Annie Buller

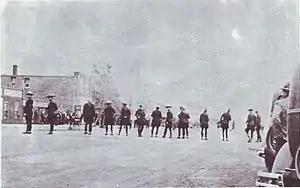
Photo from the Estevan Riot, which Buller supported (1931)

Throughout the 1920s, Buller worked as a union organizer and traveled extensively throughout Canada organizing the needle trades and supporting miners and steel workers. In 1931, she led a general strike for better wages and working conditions for dressmakers in Toronto. In the mid-1920s, she became business manager of "The Worker" newspaper.